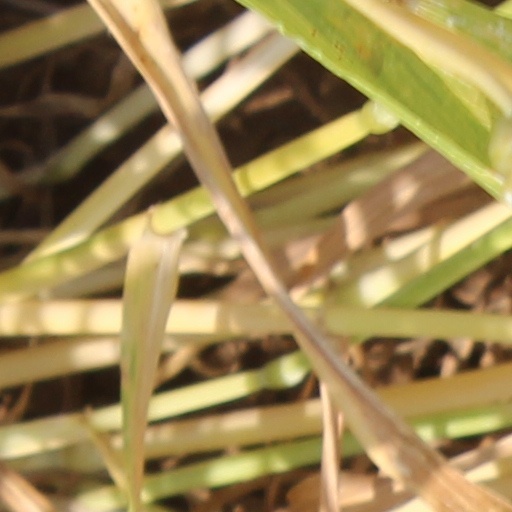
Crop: wheat